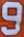
Number: 9